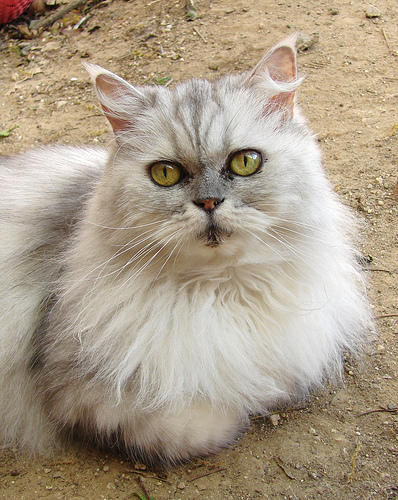
Animal: cat
Breed: persian